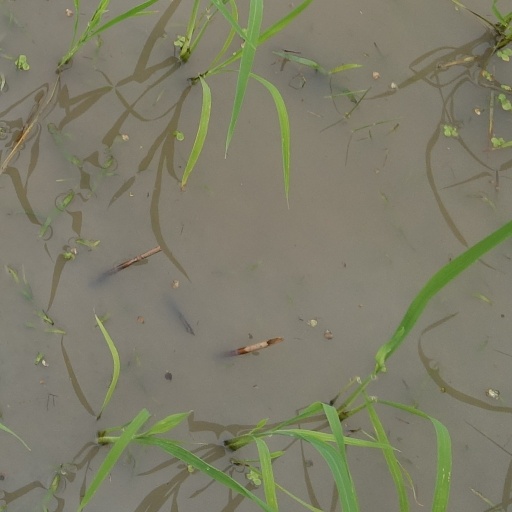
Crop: rice